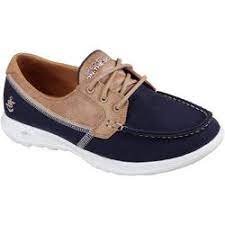
Label: Boat